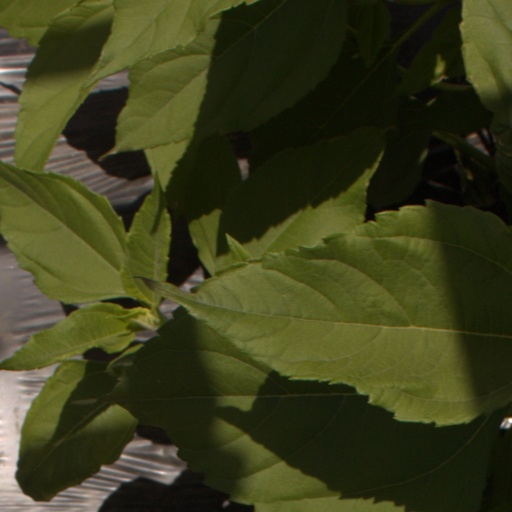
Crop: Jerusalem artichoke